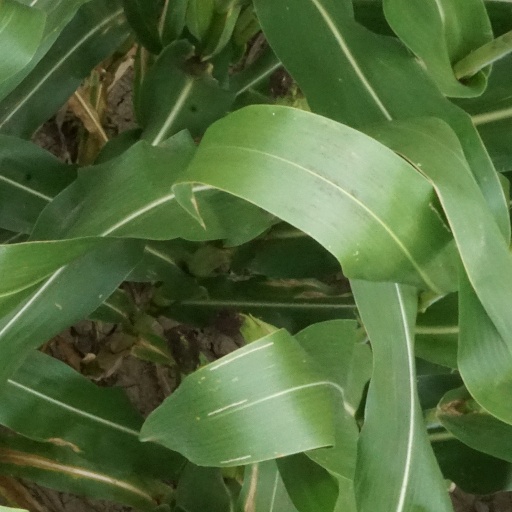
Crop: maize; corn